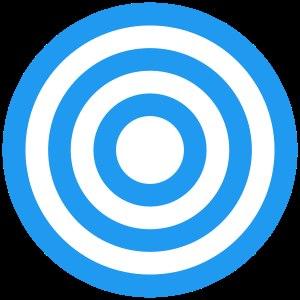
Le Livre d'Urantia est un ouvrage de 2097 pages à vocation spirituelle et philosophique qui aurait été écrit entre 1924 et 1955. L'ouvrage, publié sans nom d'auteur, se présente comme l'œuvre de plusieurs auteurs, également inconnus, dont de prétendus « êtres célestes ».